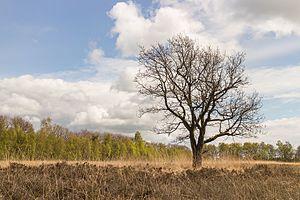
La directive Habitats des Pays-Bas en 1992 a défini des zones de protection dans ce pays.
Cet article recense les sites Natura 2000 des Pays-Bas.